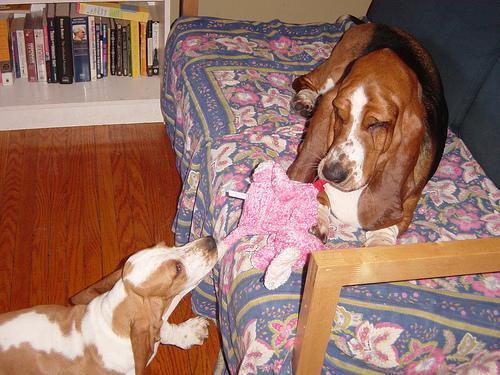
basset